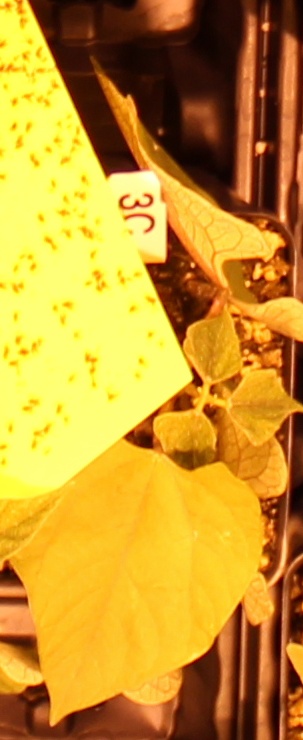
Label: Blackbean